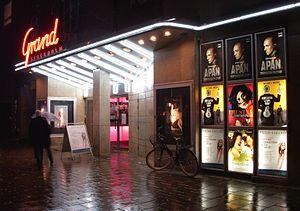
Le Grand est une salle de cinéma située au numéro 45 de la voie publique Sveavägen, dans la ville de Stockholm, en Suède.